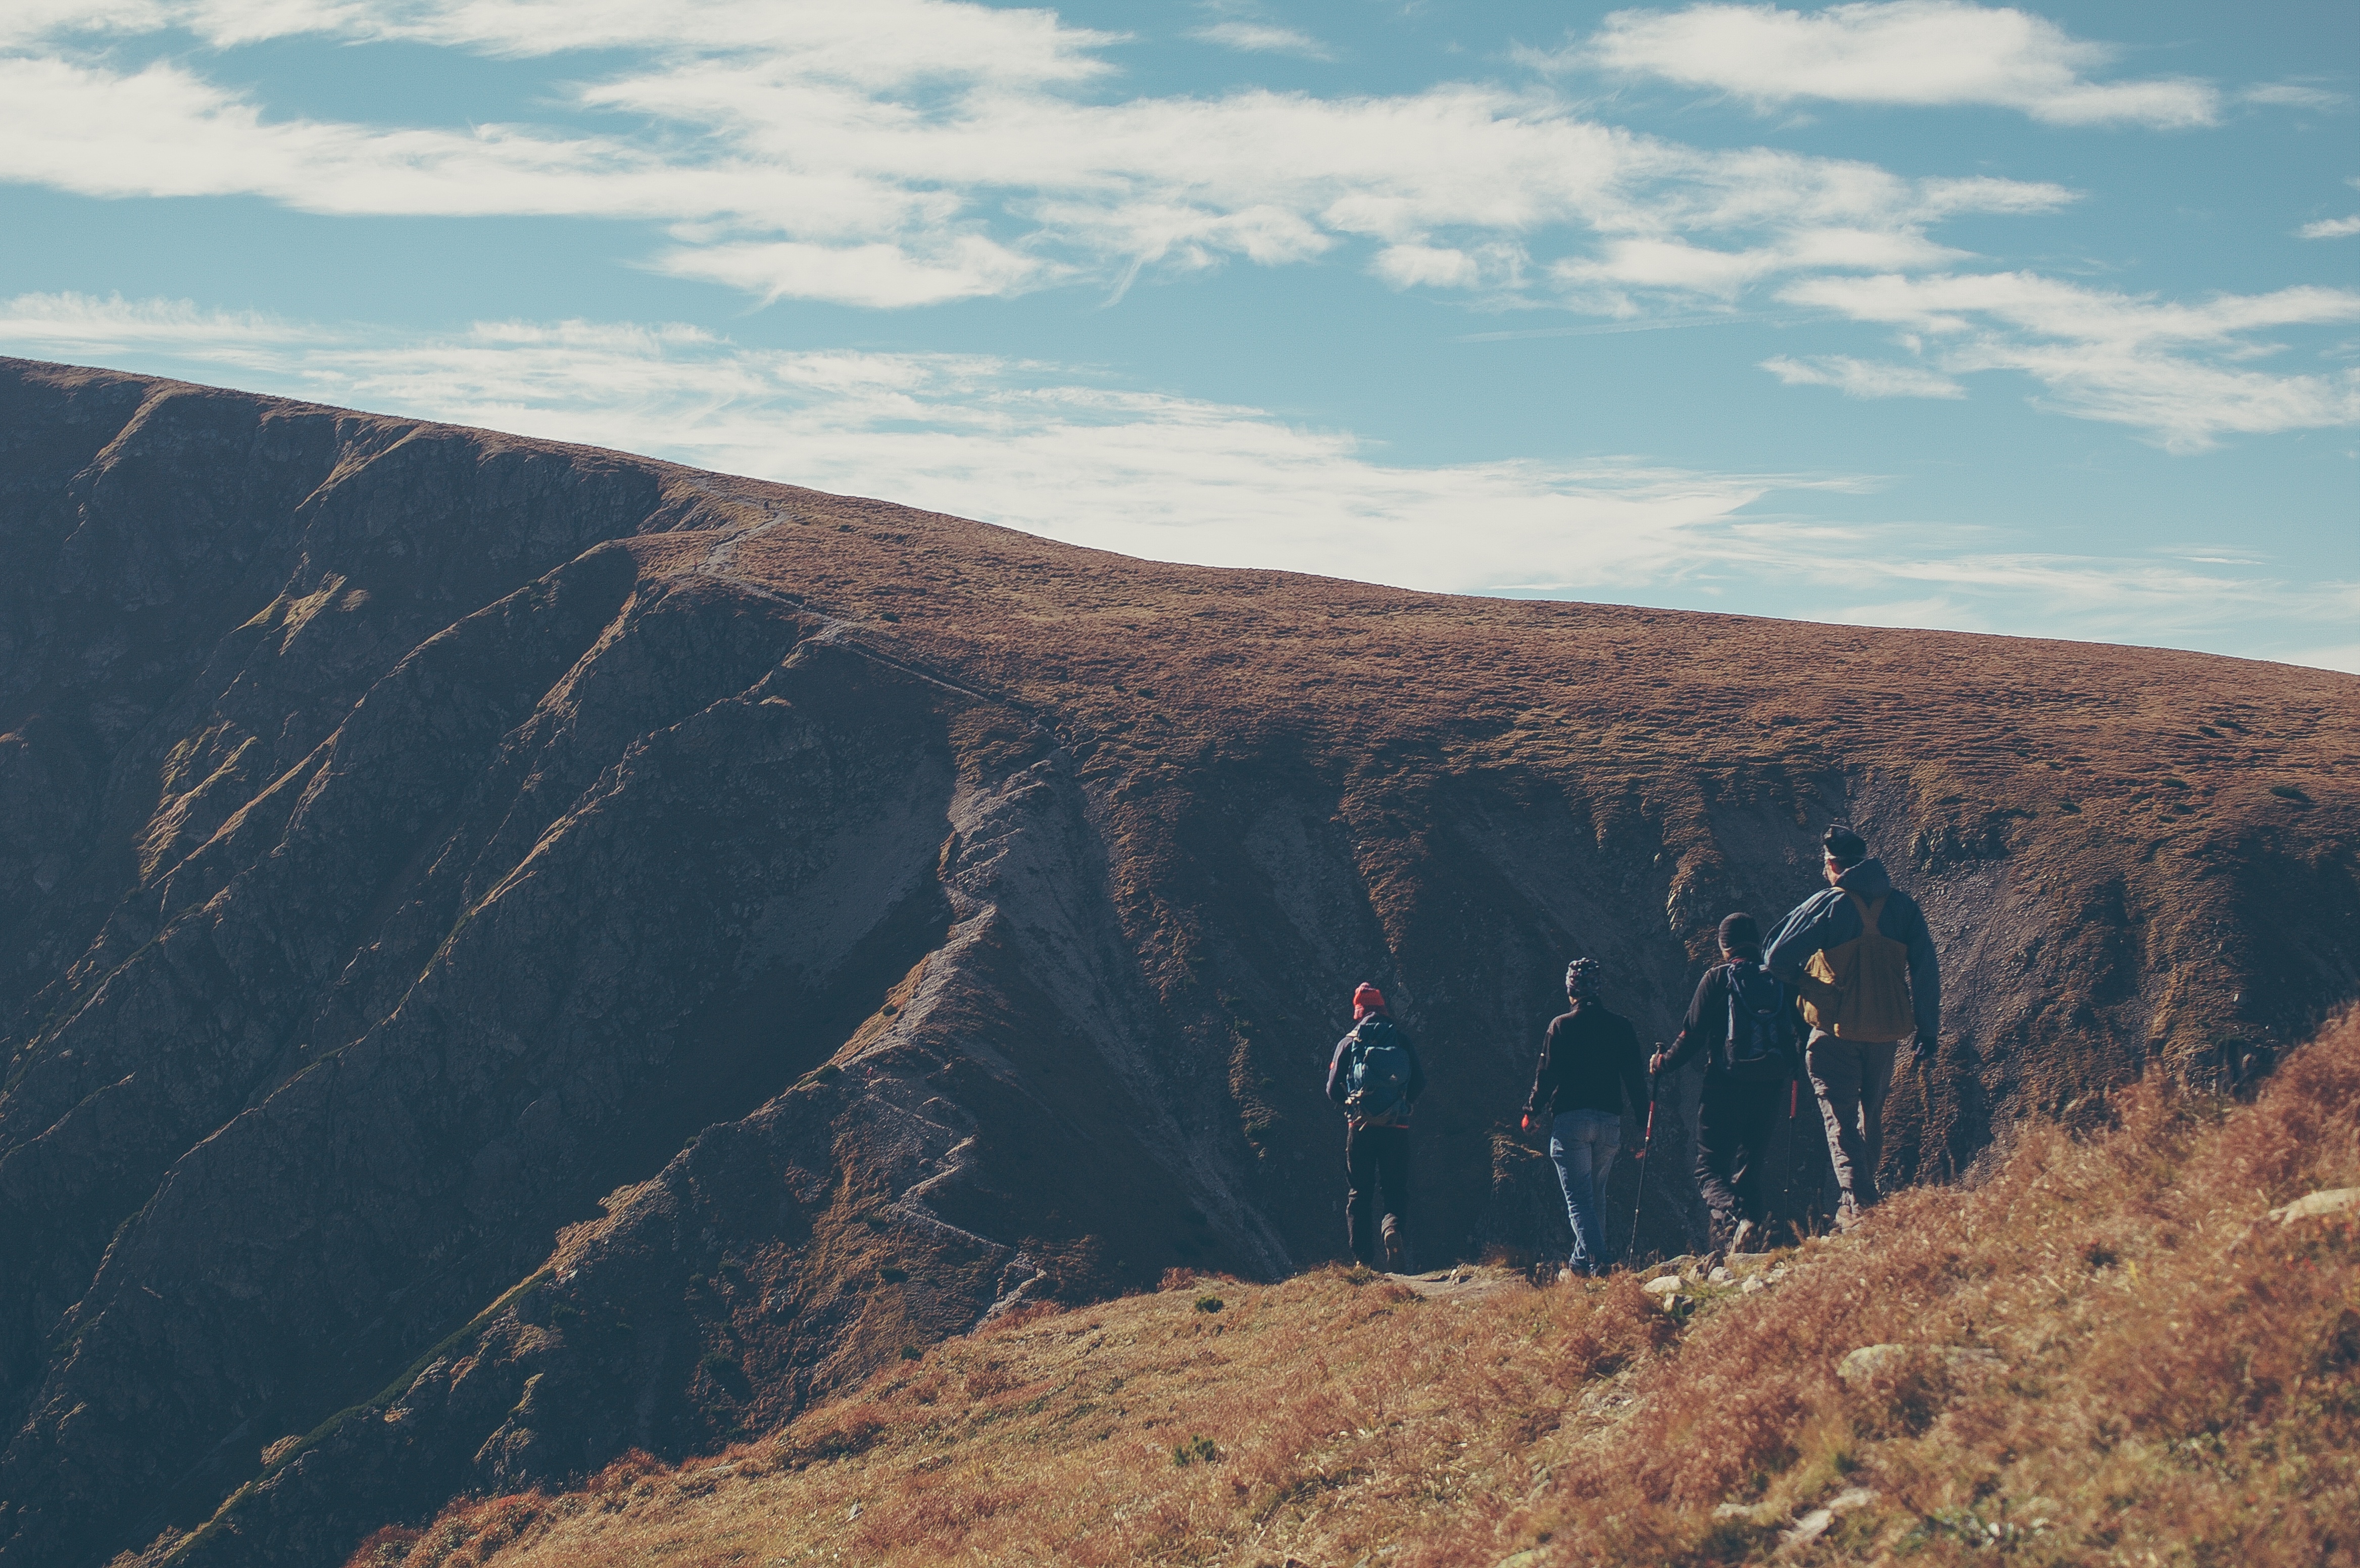
landscape, nature, rock, wilderness, mountain, cloud, hill, mountain range, cliff, terrain, ridge, summit, geology, plateau, fell, landform, geographical feature, mountainous landforms